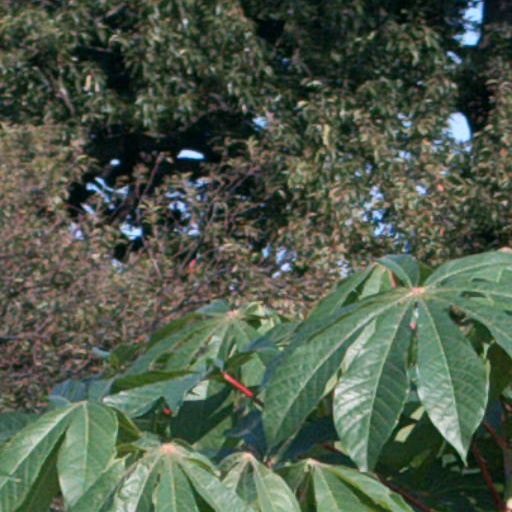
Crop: cassava